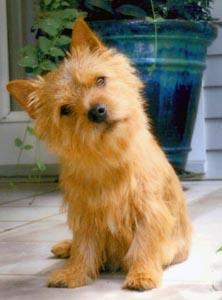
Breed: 203-n000016-Norwich_terrier